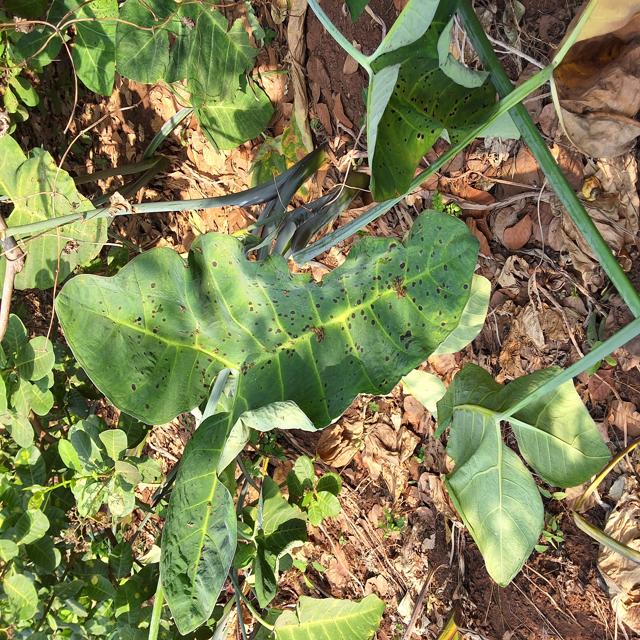
Label: Healthy